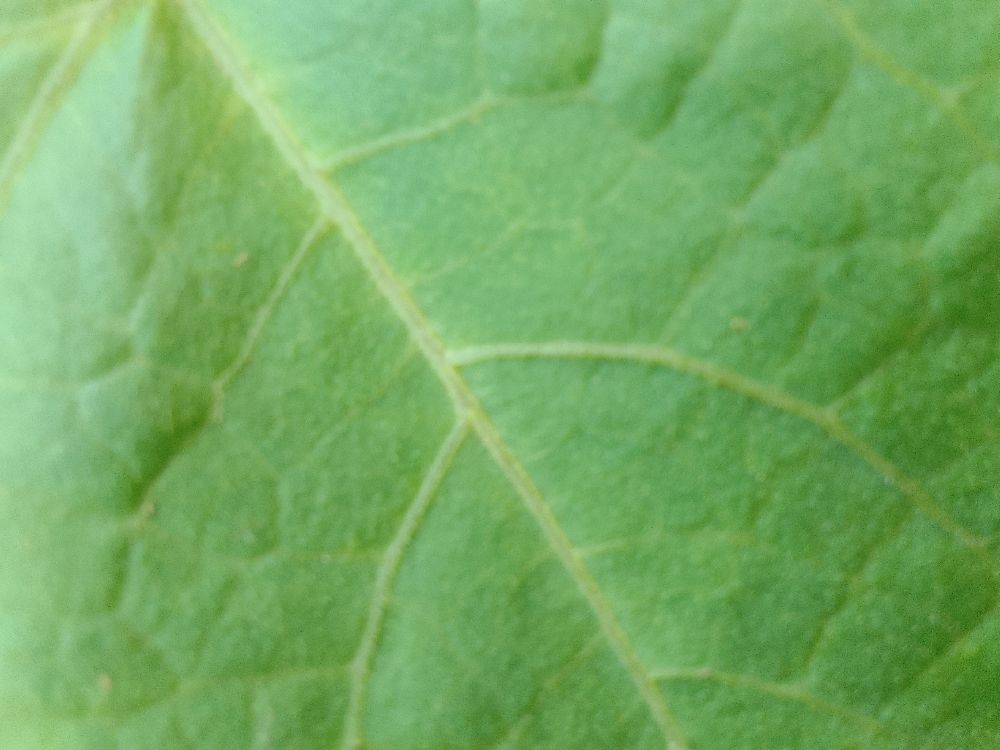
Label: healthy